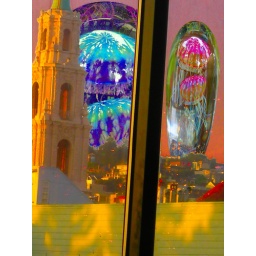
The glass artwork was in an art gallery window on Hayes Street.